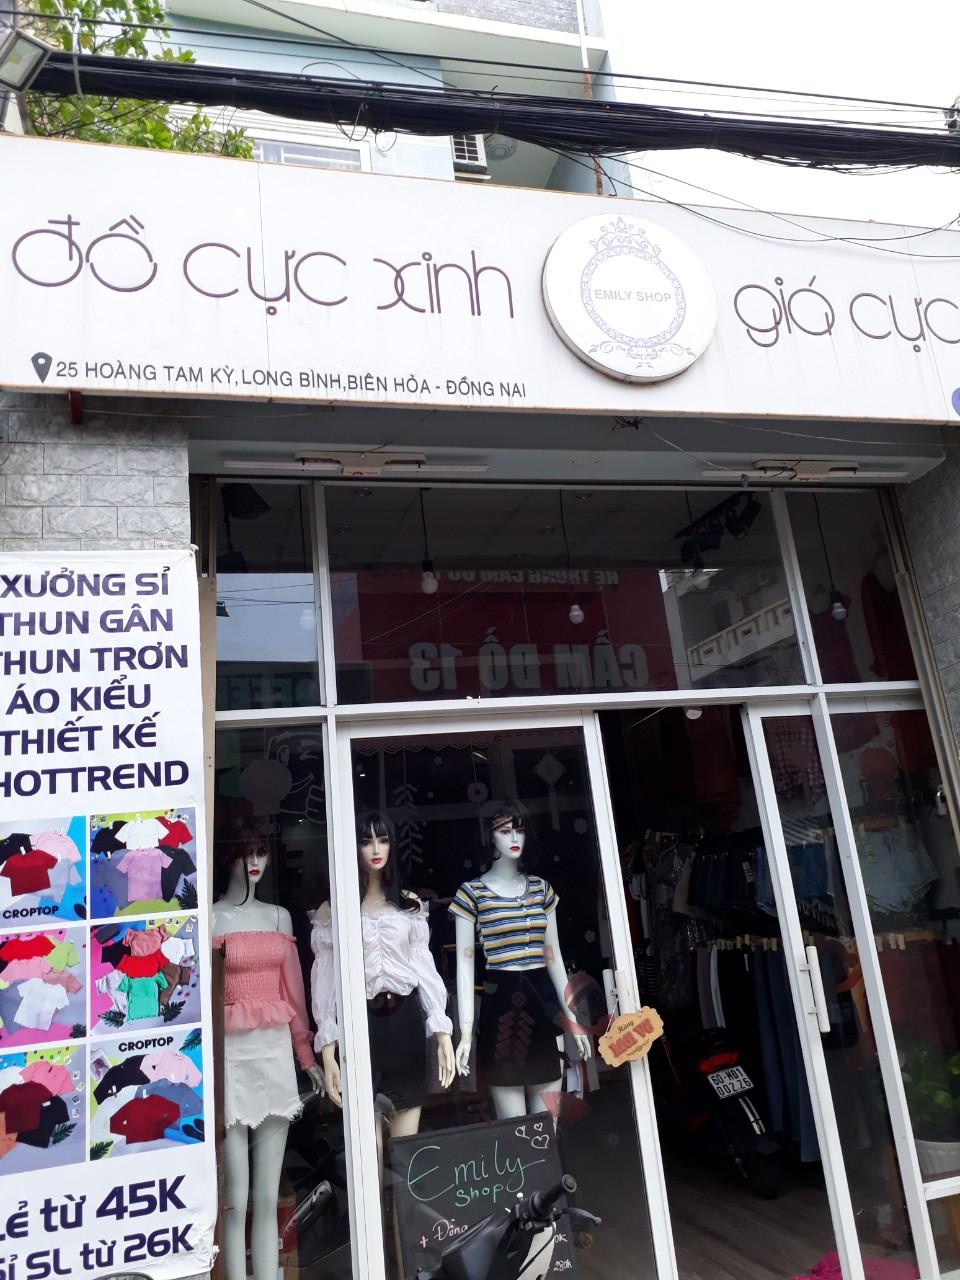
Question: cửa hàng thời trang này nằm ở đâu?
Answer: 25 hoàng tam kỳ, long bình, biên hòa, đồng nai